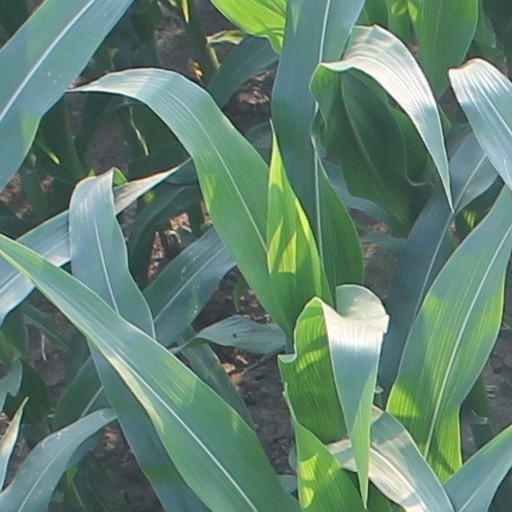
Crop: maize; corn